Don Dennis

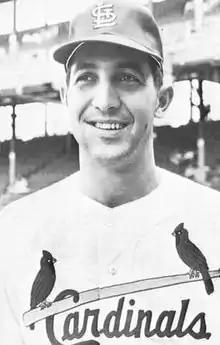
Dennis in 1965

Donald Ray Dennis (March 3, 1942 – March 22, 2007) was an American middle relief pitcher in Major League Baseball who played in 1965 and 1966 for the St. Louis Cardinals. Dennis batted and threw right-handed. He was born in Uniontown, Kansas.